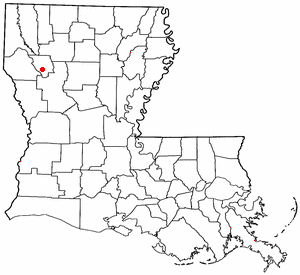
De Fairview Alpha est un secteur non constitué en municipalité situé dans les paroisses de Natchitoches et de la Rivière-Rouge en Louisiane.